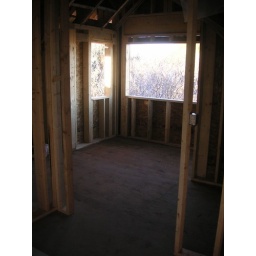
A large bathtub will sit under these windows overlooking the city.